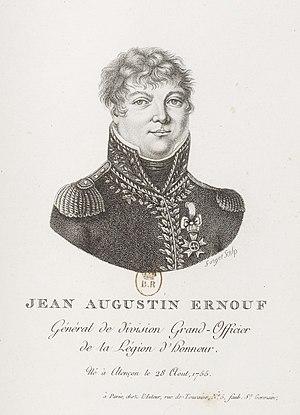
Jean Auguste Ernouf, né le 29 août 1753 à Alençon et mort le 12 septembre 1827 à Forest-Montiers, est un général français de la Révolution et de l’Empire.